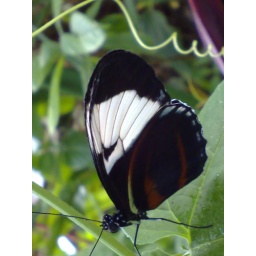
I took this pic at the butterfly house at woodsetts in worksop